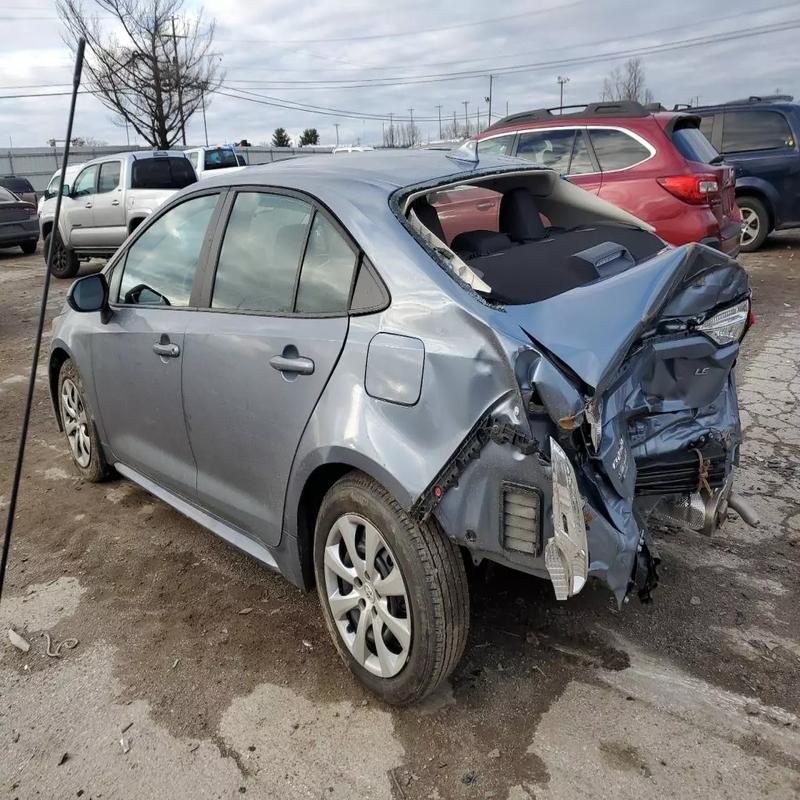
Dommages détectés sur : capot, pare-brise avant, aile arrière droite, aile arrière gauche, malle, feu arrière droit, feu arrière gauche, pare-choc arrière, plaque d'immatriculation arrière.
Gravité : majeur